Wisconsin Central Ltd.

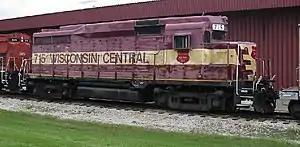
Wisconsin Central EMD GP30 on display at the National Railroad Museum in Ashwaubenon, Wisconsin

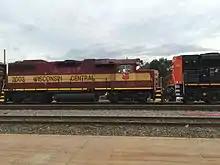
Wisconsin Central EMD GP38-2 at Stevens Point, Wisconsin in September 2015

Wisconsin Central Ltd. (WC) started in US in the mid-1980s using most of the original Wisconsin Central Railway's rights of way and some former Milwaukee Road rights of way after the Soo Line Railroad acquired the Wisconsin, Illinois, Indiana, Missouri and Minnesota holdings of the bankrupt Milwaukee Road and divested its older railway trackage in Wisconsin. In 1993 the Wisconsin Central also acquired the Green Bay and Western Railroad and the Fox River Valley Railroad.